History of Tokyo

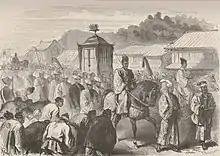
Emperor Meiji, moving from Kyoto to Tokyo after the fall of Edo in 1868

Yoshiwara was home to young artists, and became a "center of alternative culture", creating new fashion styles. One of the artists was the early ukiyo-e artist Hishikawa Monorobu. Another artist who depicted Edo street life was Suzuki Harunobu. There was a growing literary scene in the late century, as paper was cheaper and more people could read. Major booksellers first appeared in 1650, and published many fiction and nonfiction genres, including Confucian works. Physicians bought books about the West's medical advancements. Two major writers were Matsuo Basho and Saikaku. Books could either be bought expensive at book stores, or rented cheap by traveling salesmen. By the 1830s, when the city had over 800 book sellers, literacy rates in Edo were one of the highest in the world.